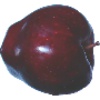
Label: red_delicious_apple